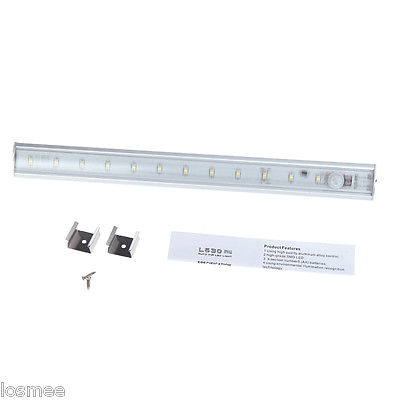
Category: lamp